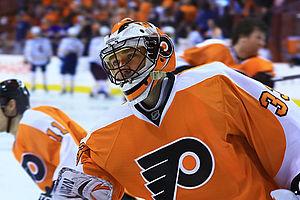
Brian Boucher est un joueur professionnel américain de hockey sur glace qui évoluait au poste de gardien de but.